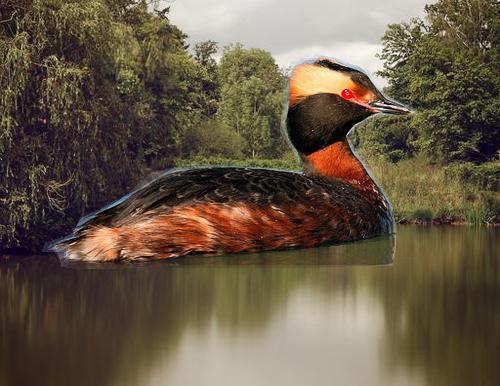
Bird species: Horned_Grebe
Bird type: waterbird
Background: water